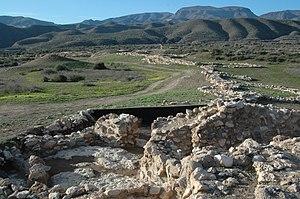
Los Millares est un village préhistorique situé à Santa Fe de Mondújar, à 17 km d'Almería, en Espagne. C'est l'un des gisements archéologiques les plus importants de l'Europe de l'Âge du cuivre ; il donne son nom à la Culture de Los Millares, qui s'étendit jusqu'à la Murcie, en passant par l'Andalousie, et jusqu'au Sud du Portugal.